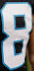
Number: 8